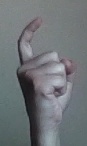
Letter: ra